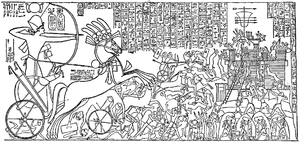
Slaget ved Kadesh
Ramses 2.s afbildning af slaget ved Kadesh, som et sejrrigt angreb på det hittitiske fort Dapur
Slaget ved Kadesh var et stort slag mellem den ægyptiske farao Ramses II og hittitterne i 1274 f. Kr..